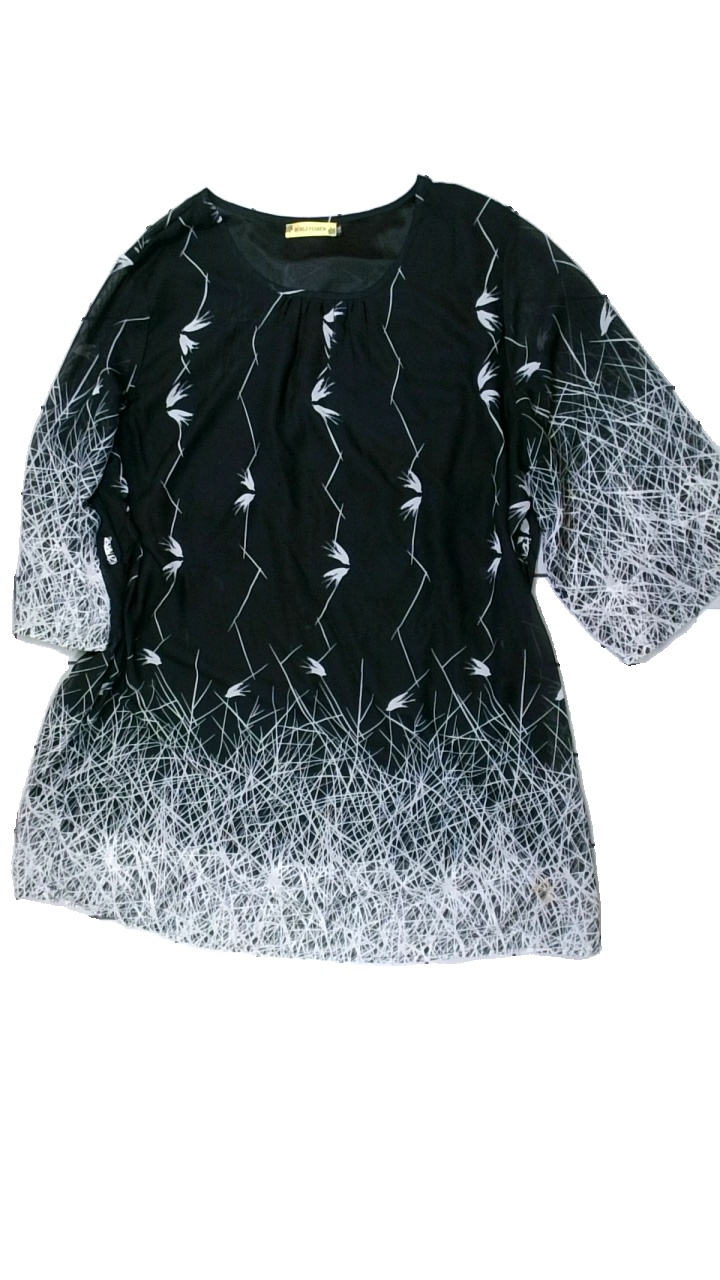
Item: Dress (Ladies)
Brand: World Fashion
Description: klänning med flera hål över hela och fläck fram, lösa trådar
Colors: Black, White
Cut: Regular
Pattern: Other
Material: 100% polyester
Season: All
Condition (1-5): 2
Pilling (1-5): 5
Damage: hål armhåla
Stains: Major
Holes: Major
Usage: Export
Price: <50